American Revolution

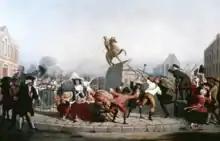
"Pulling Down the Statue of King George III, N.Y.C.", depicting American patriots tearing down a statue of King George III in New York City on July 9, 1776, five days after the adoption of the Declaration of Independence.

King George declared Massachusetts to be in a state of rebellion in February 1775 and the British garrison received orders to seize the rebels' weapons and arrest their leaders, leading to the Battles of Lexington and Concord on April 19, 1775. The Patriots assembled a militia 15,000 strong and laid siege to Boston, occupied by 6500 British soldiers. The Second Continental Congress convened in Philadelphia on June 14, 1775. The congress was divided on the best course of action. They authorized formation of the Continental Army and appointed George Washington as its commander-in-chief, and produced the Olive Branch Petition in which they attempted to come to an accord with King George. The king, however, issued a Proclamation of Rebellion which declared that the states were "in rebellion" and the members of Congress were traitors. The Battle of Bunker Hill followed on June 17, 1775. It was a British victory—but at a great cost: about 1,000 British casualties from a garrison of about 6,000, as compared to 500 American casualties from a much larger force.